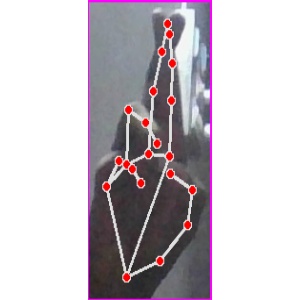
अक्षर: र